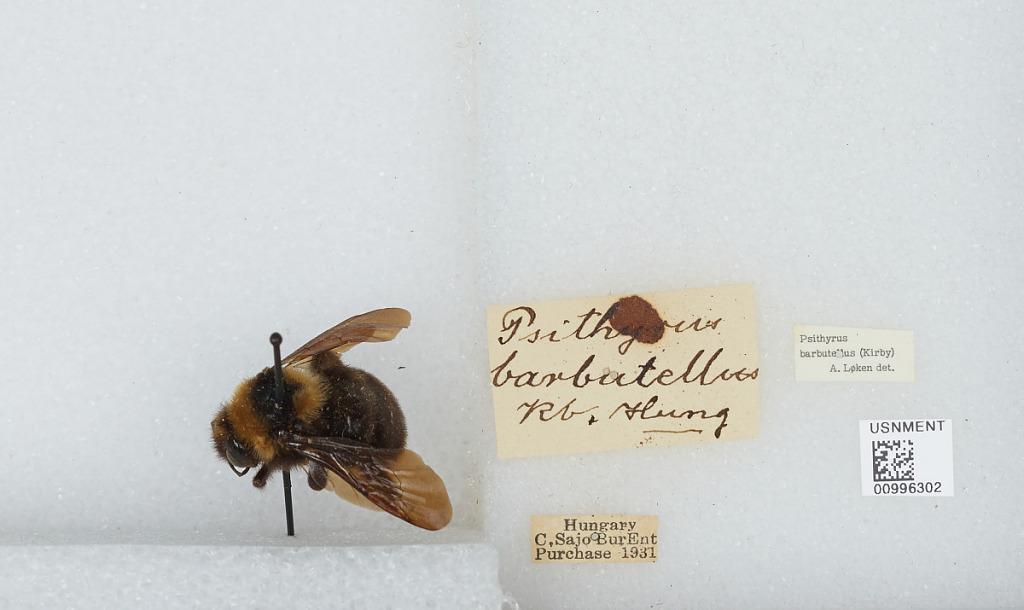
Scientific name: Bombus (Psithyrus) barbutellus (Kirby)
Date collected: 1931--
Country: Hungary
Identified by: Loken, A.